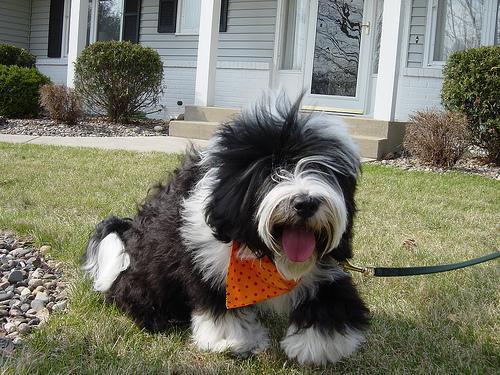
Tibetan_terrier